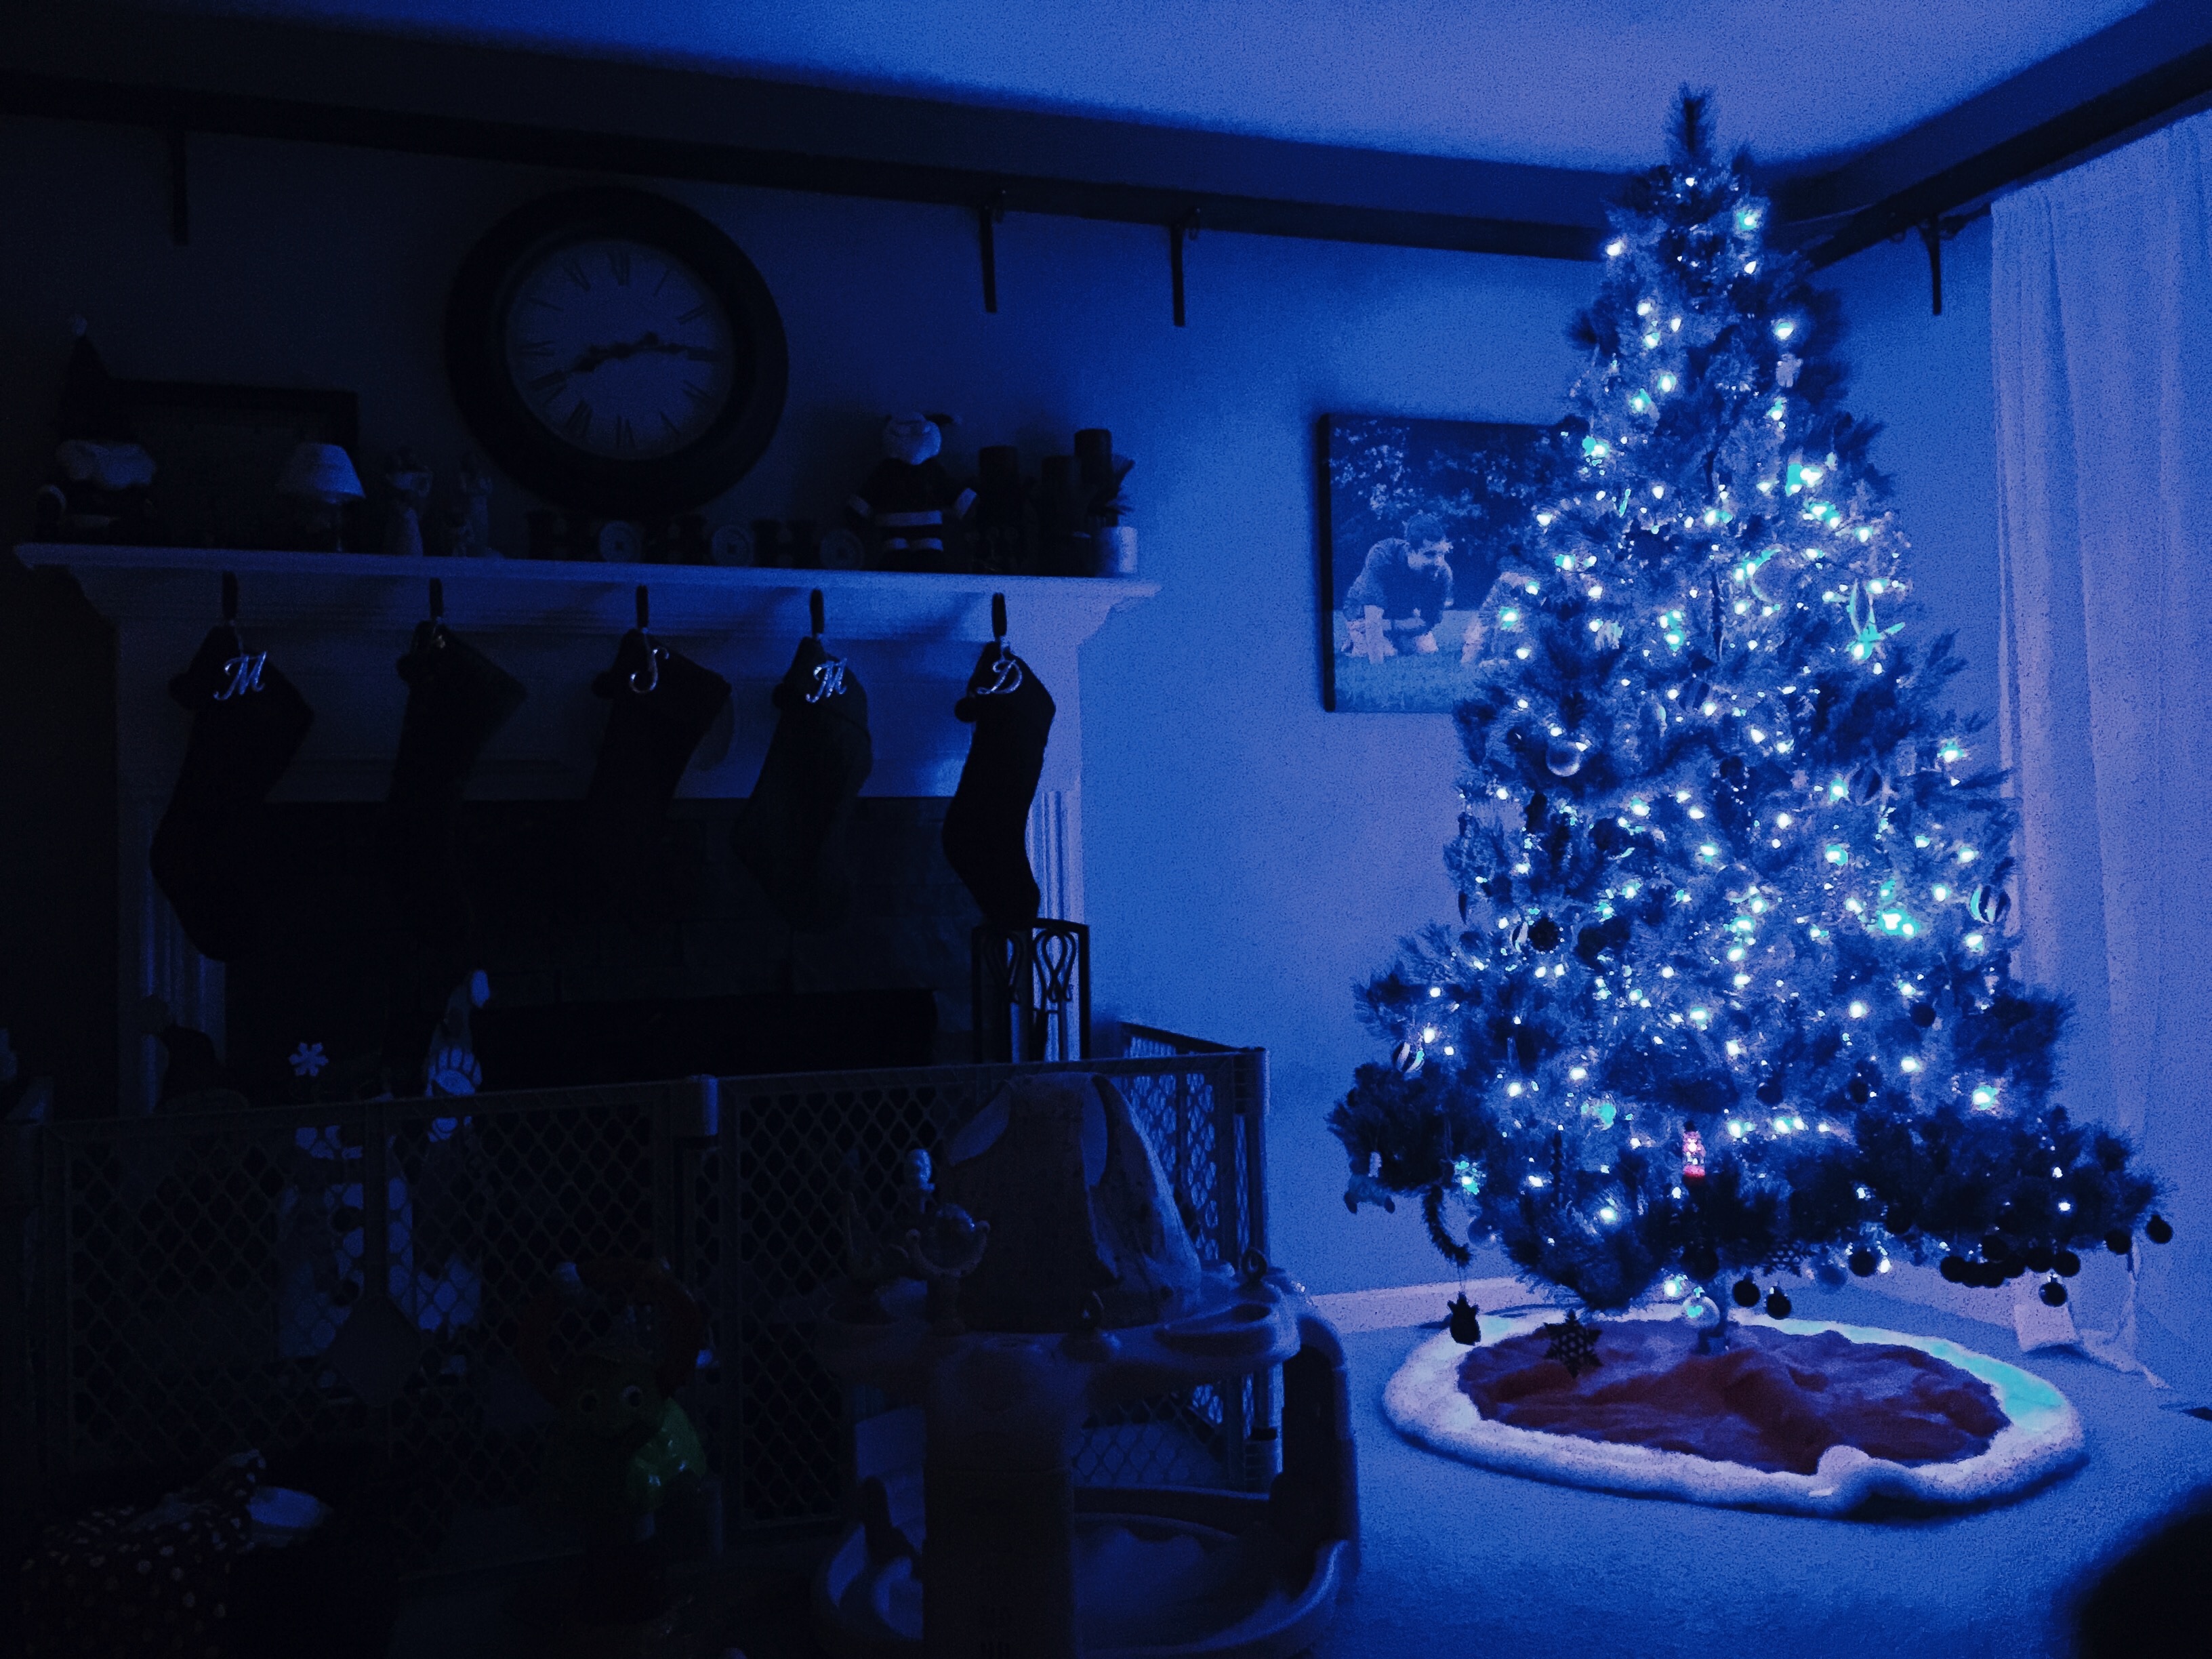
light, blue, christmas, lighting, christmas tree, christmas decoration, christmas lights